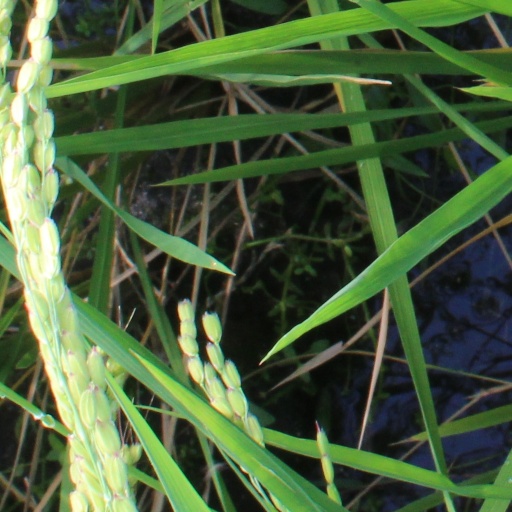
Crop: rice